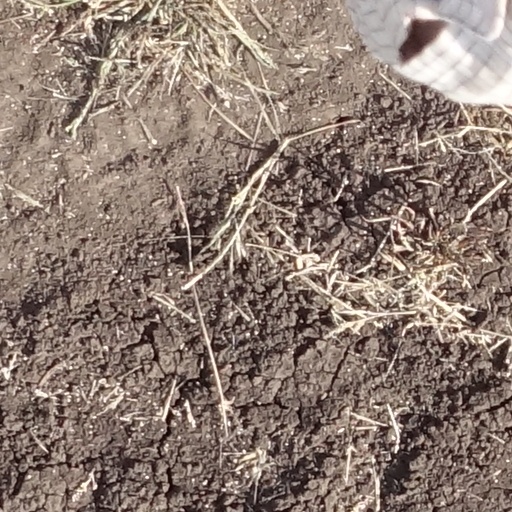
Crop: sorghum